History of Frisia

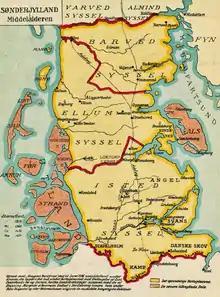
During the Nordic Middle Ages, the mainland part of Schleswig was divided into three "sýslur", viz. , and . The North Frisian Islands were known as "Utlande".

Frisians made polders in West Friesland, which became more and more separated from Friesland because of floods. The western part of Frisia became the county of Holland in 1101, after a few centuries of a diverging history than the other parts. Frisia began to identify itself as a country with free folk in the Middle Ages. The bishopric of Utrecht no longer belonged to Frisia. There were many floods in the 11th and 12th centuries, which led to the deaths of many and eventually formed the Zuider Zee. The largest flood occurred in 1322, in which many hundreds of people drowned.